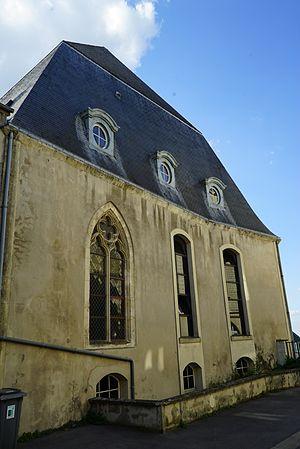
une vue du bâtiment arrière de l'Ancienne église Saint-Remy-au-Velours à Laon.
L'ancienne église Saint-Rémy-au-Velours de Laon, dans le département français de l'Aisne, est située place du Général Leclerc, tout près de la mairie, à laquelle elle sert d'annexe depuis 1980. Construite au XVIIᵉ siècle, elle avait servi de théâtre durant plus de 150 ans.